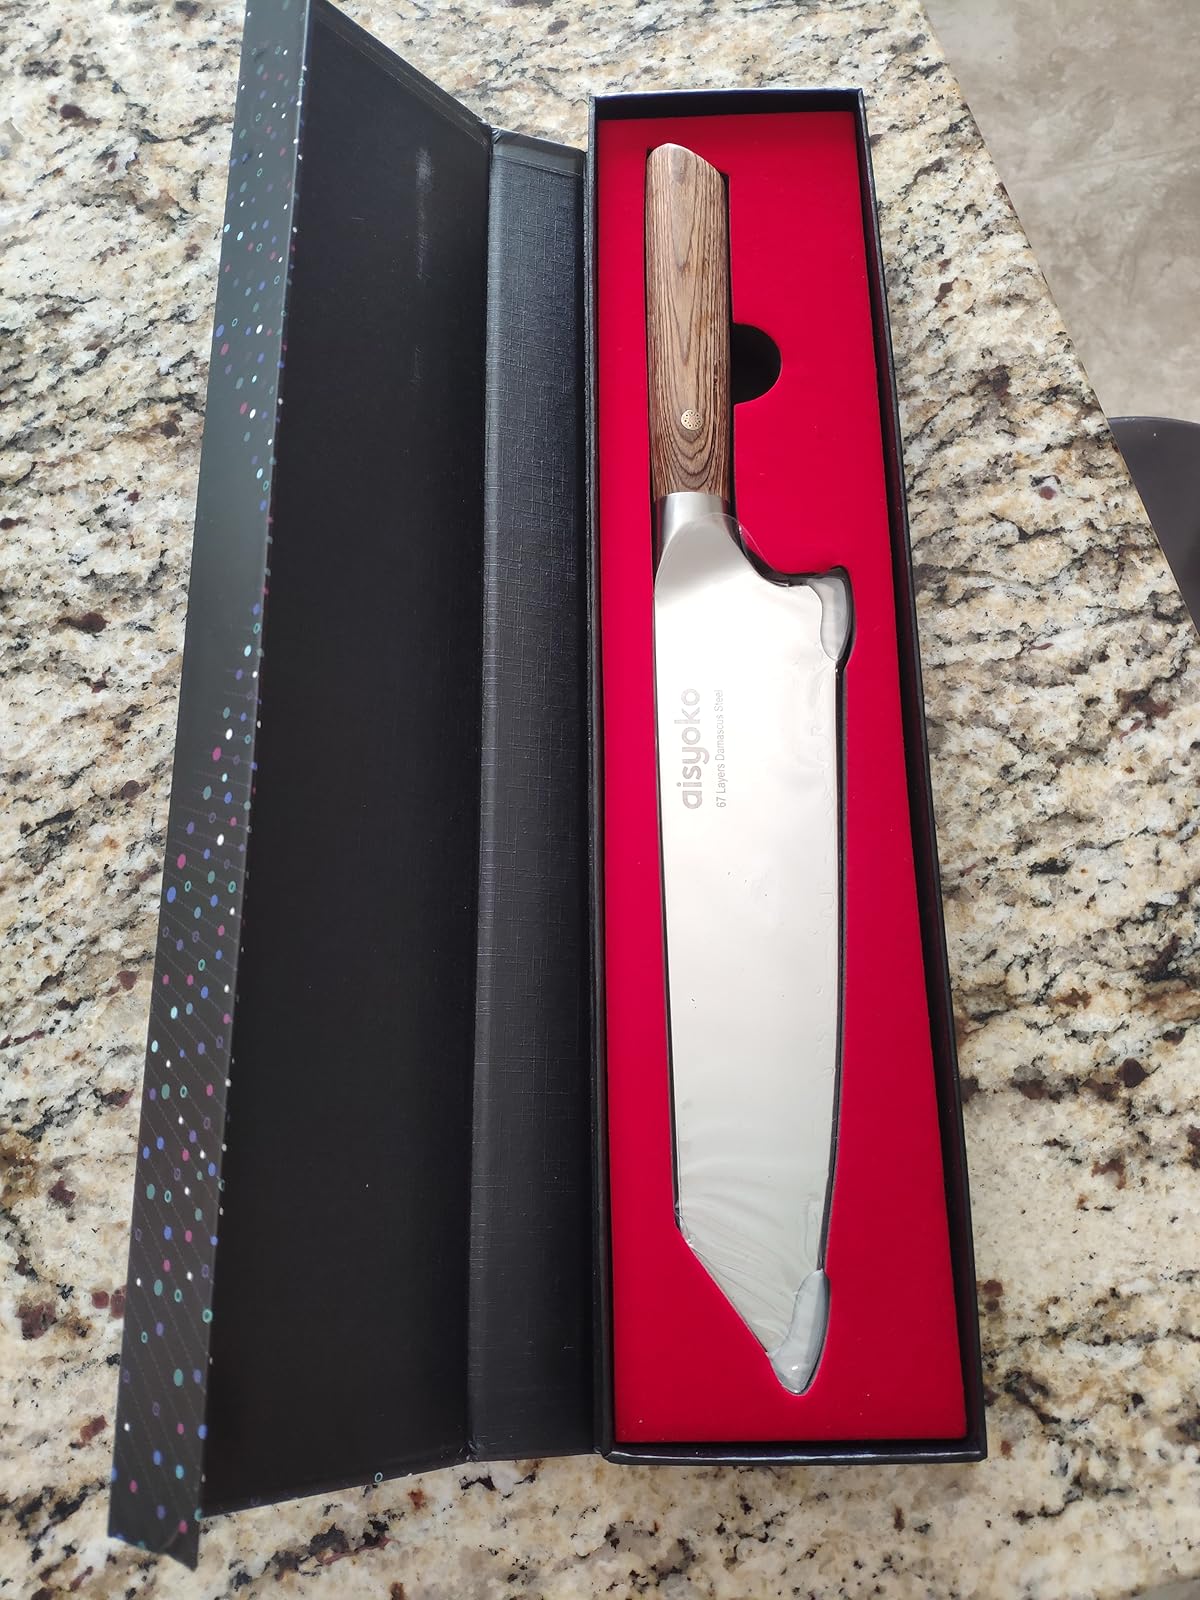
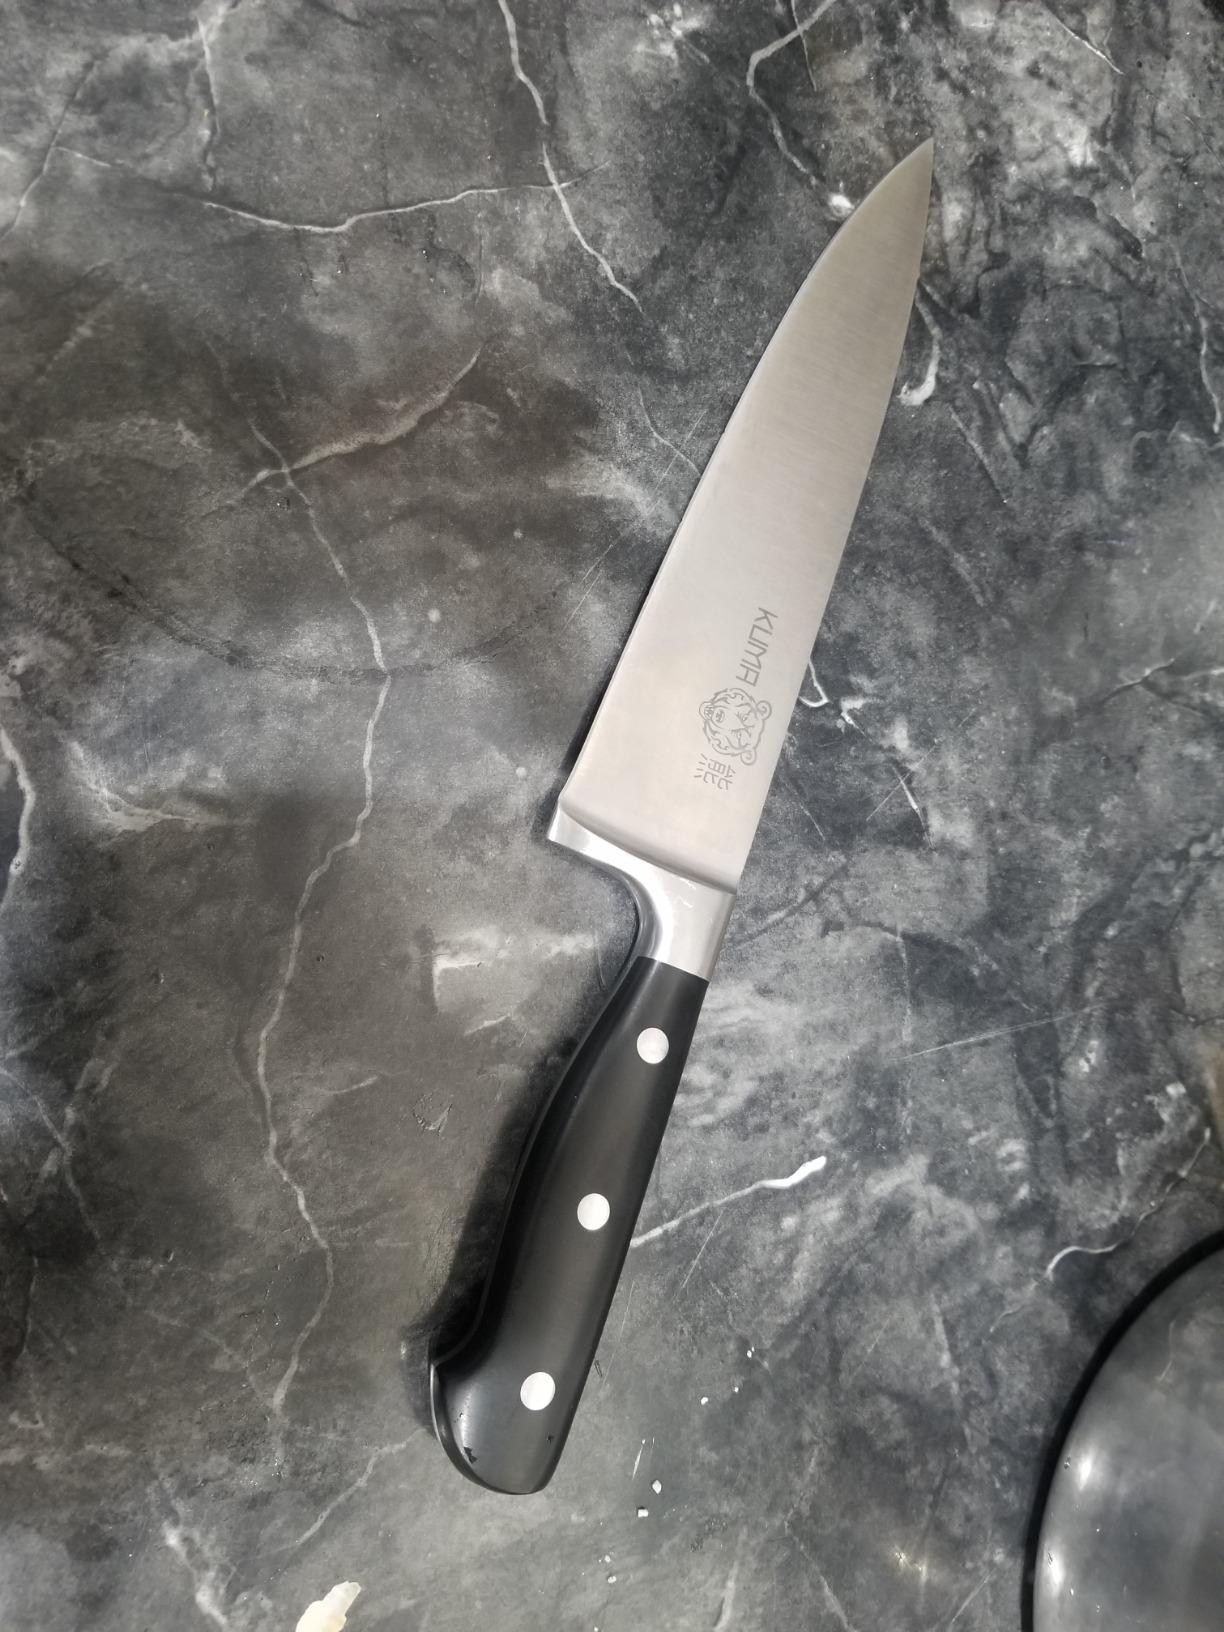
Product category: items_knife
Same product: no